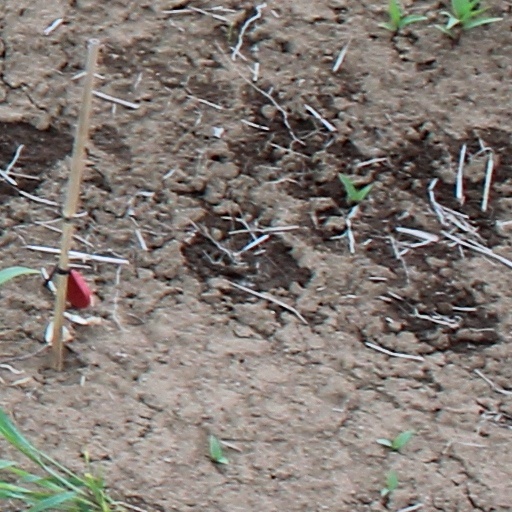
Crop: wheat